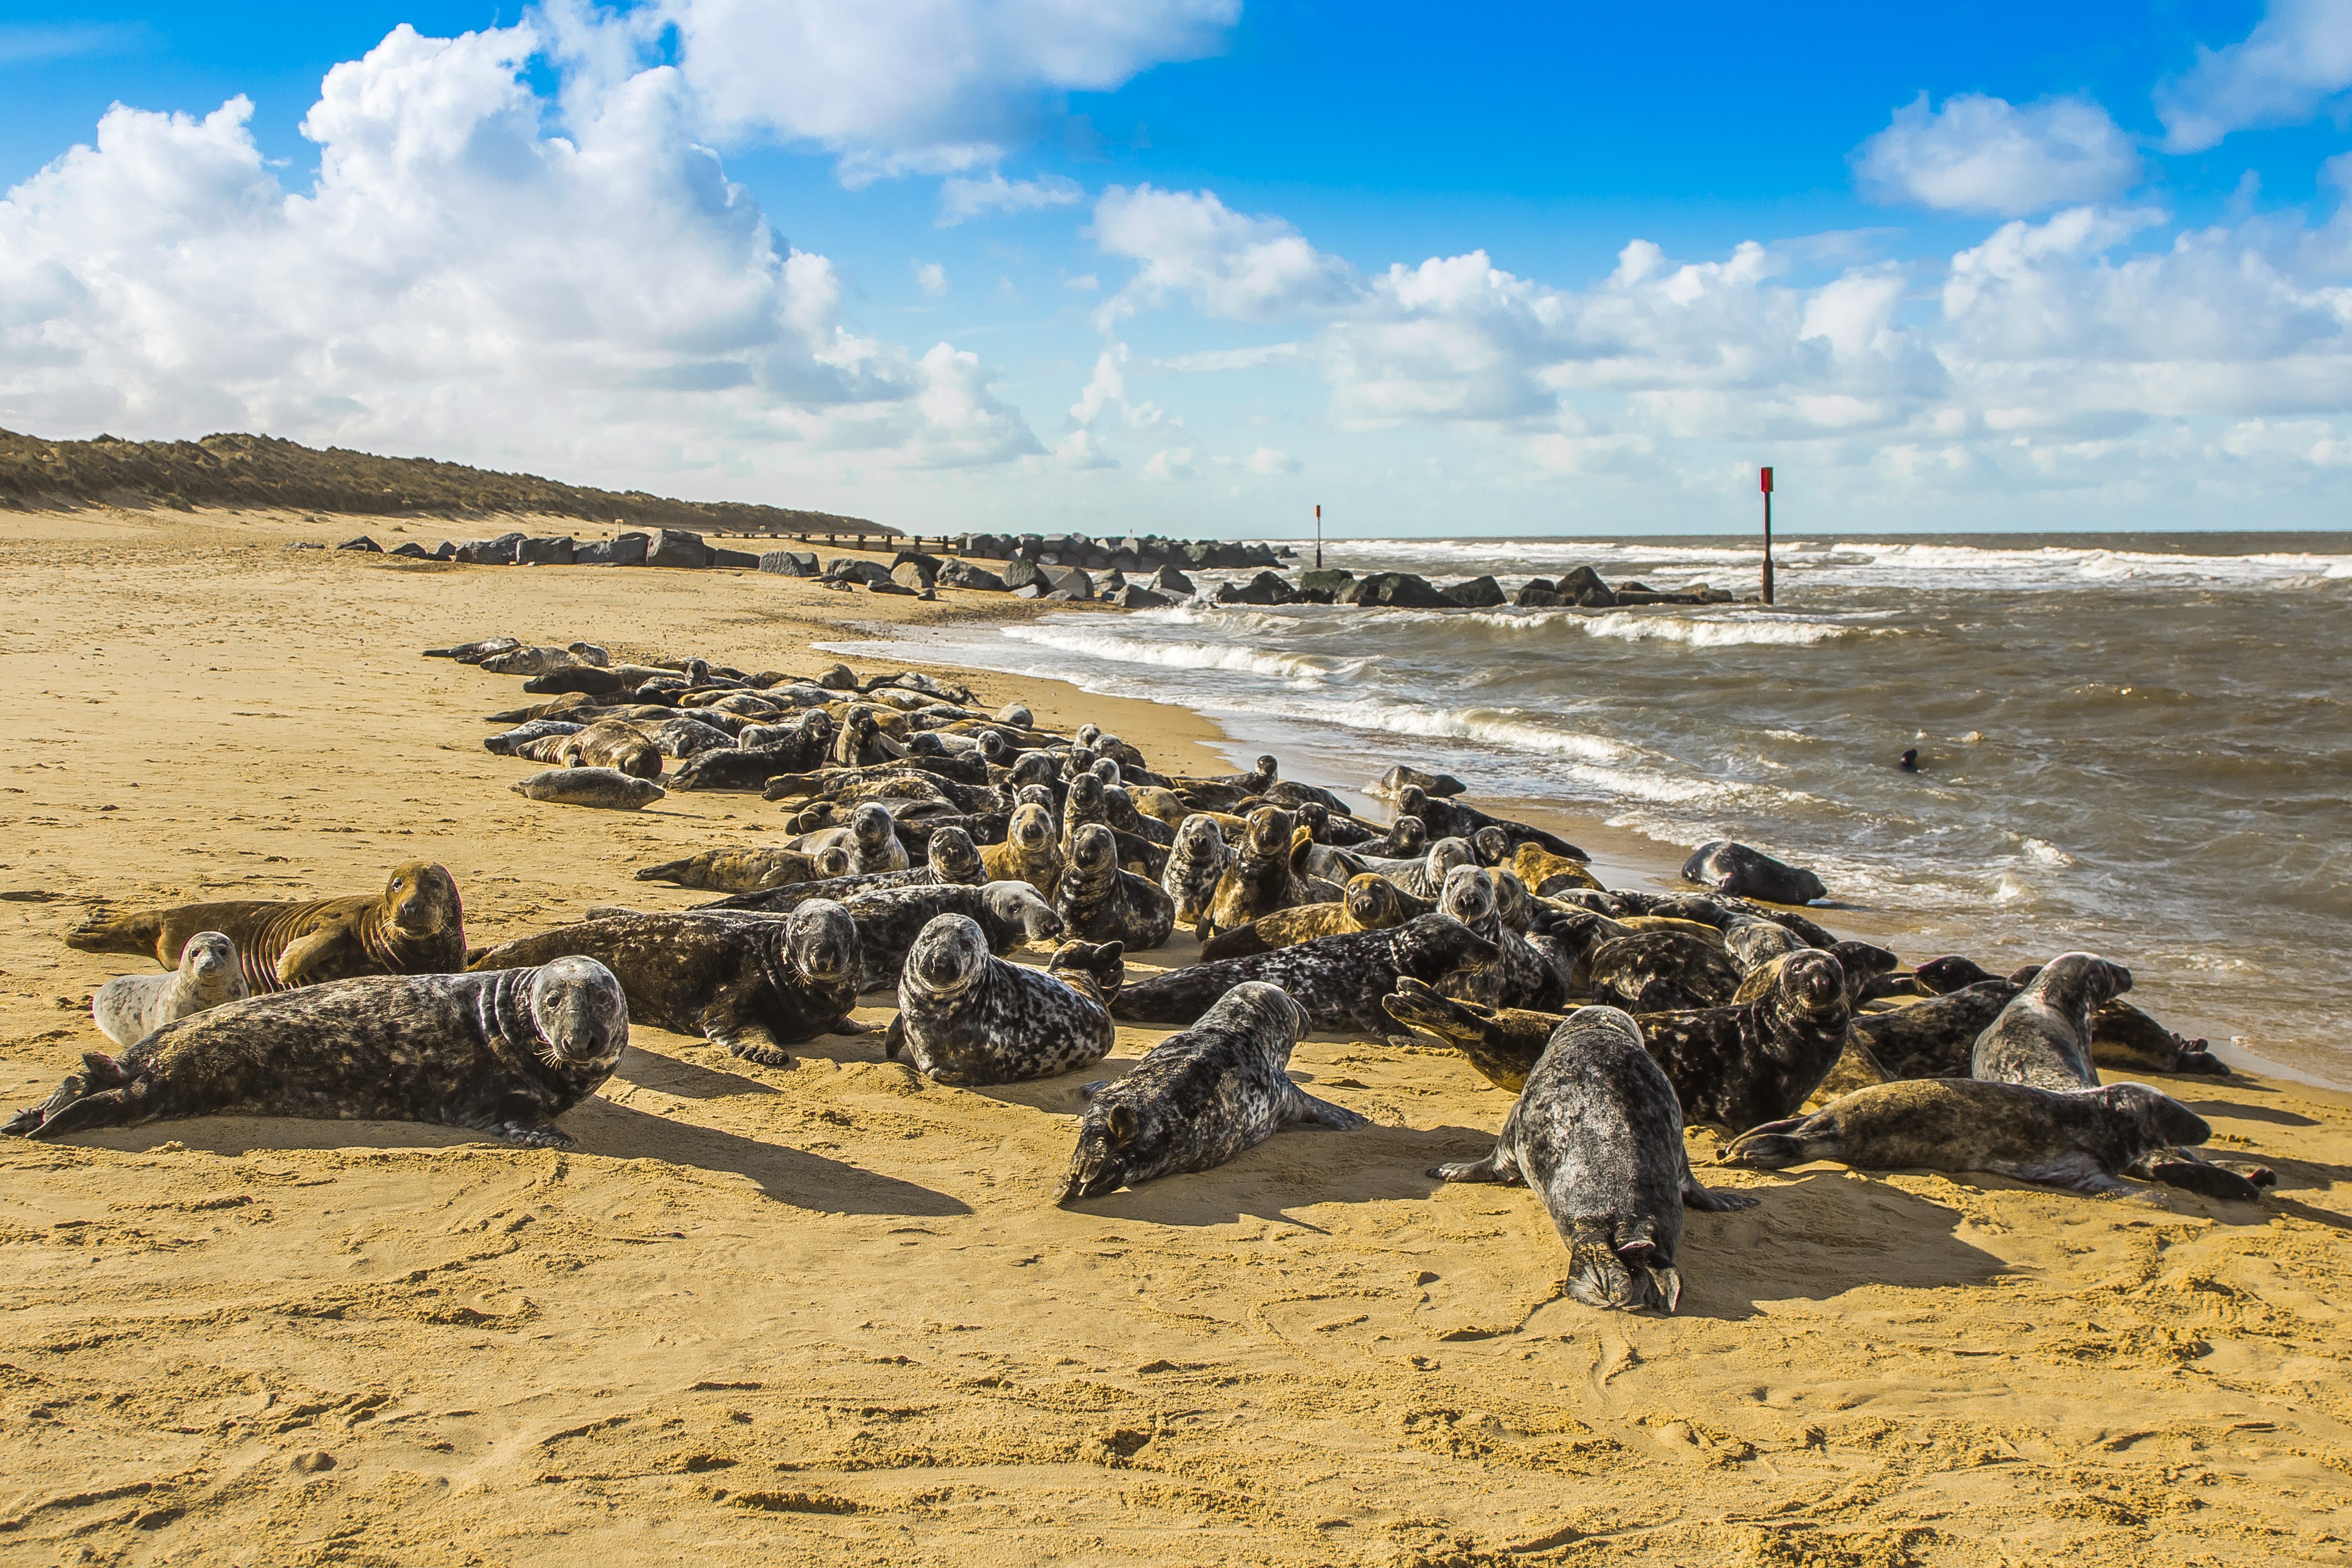
beach, landscape, sea, coast, sand, rock, ocean, shore, body of water, england, seals, habitat, north sea, natural environment